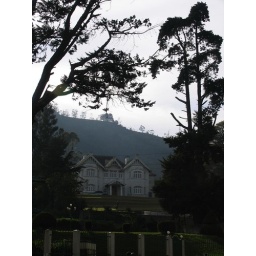
A manor like house by the main road in Nuwara Eliya